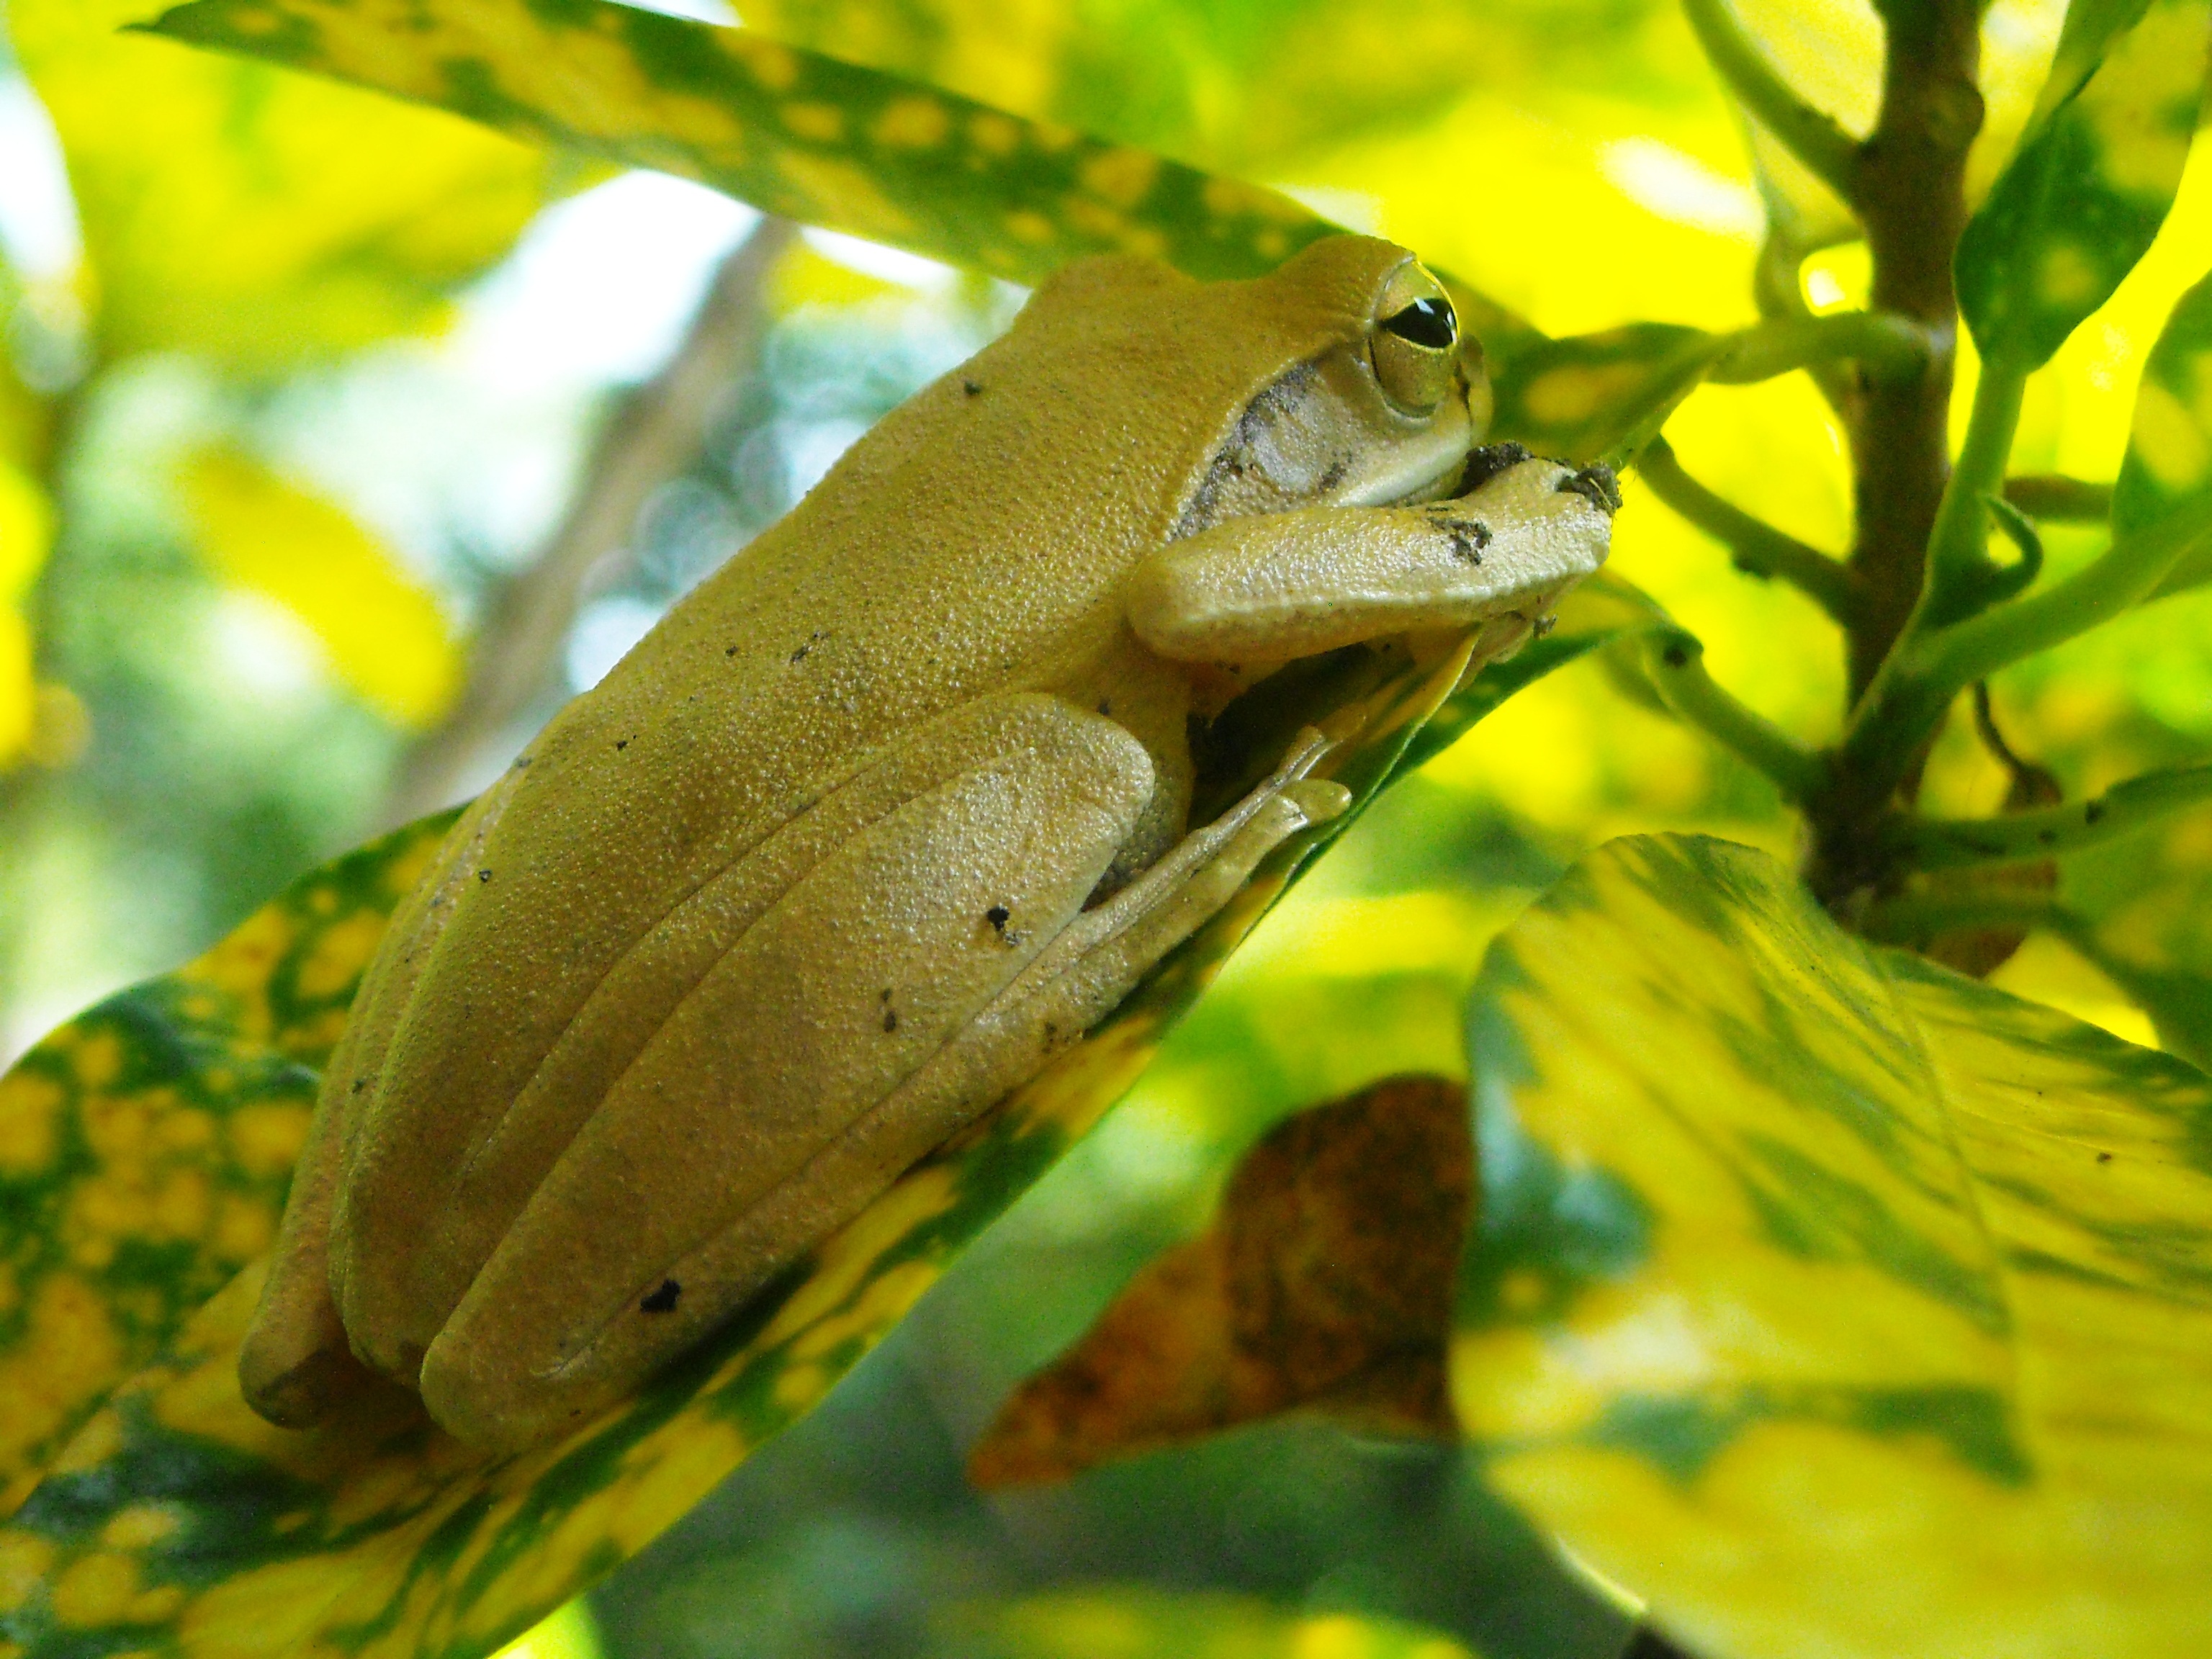
leaf, wildlife, green, frog, amphibian, yellow, fauna, tree frog, close up, poison, vertebrate, macro photography, bullfrog, ranidae